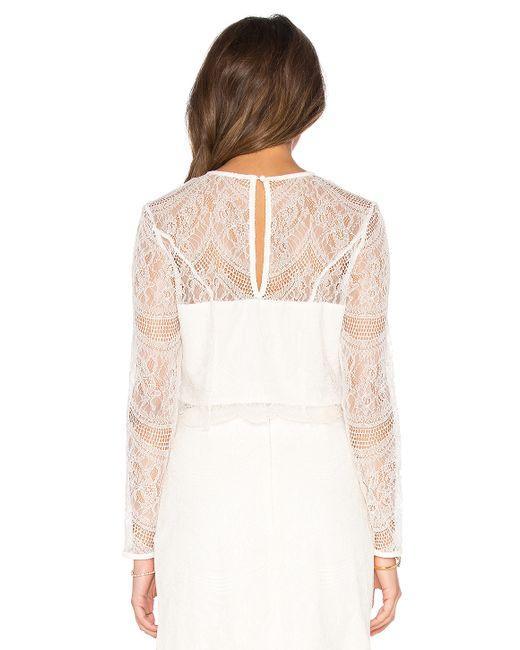
Langarmshirts für Damen, Weiß